Cedar Hill, Ohio

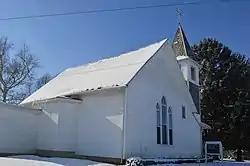
Cedar Hill United Methodist Church

Cedar Hill is an unincorporated community in northern Amanda Township, Fairfield County, Ohio, United States. It lies at the intersection of Lancaster-Circleville (SR-188), Cedar Hill, and Westfall Roads. Located in the west of the county, it lies west of Lancaster (the county seat of Fairfield County) and south of the village of Lithopolis.